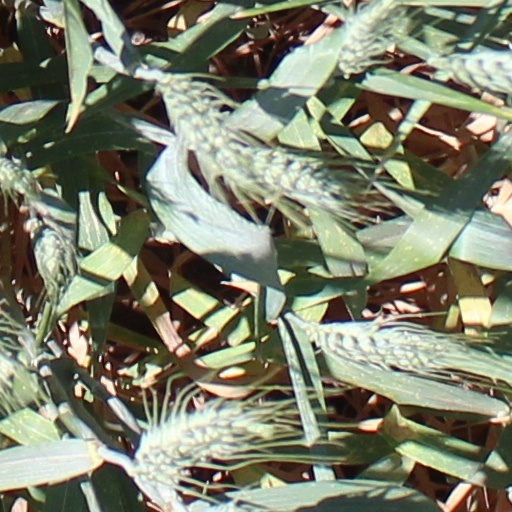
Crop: wheat